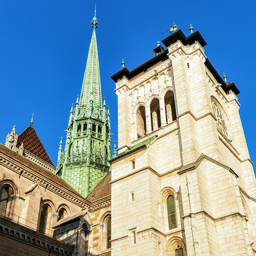
steeple in the old town